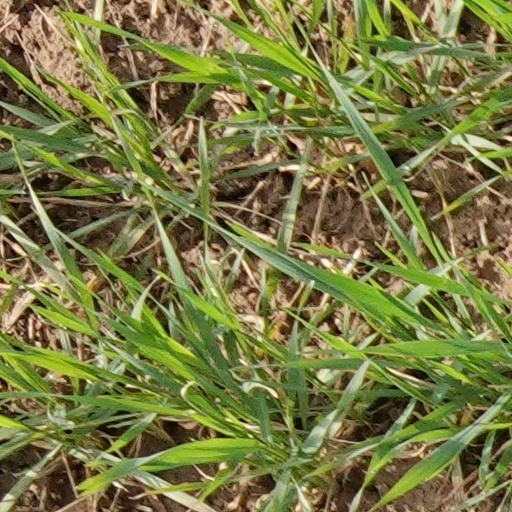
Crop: wheat